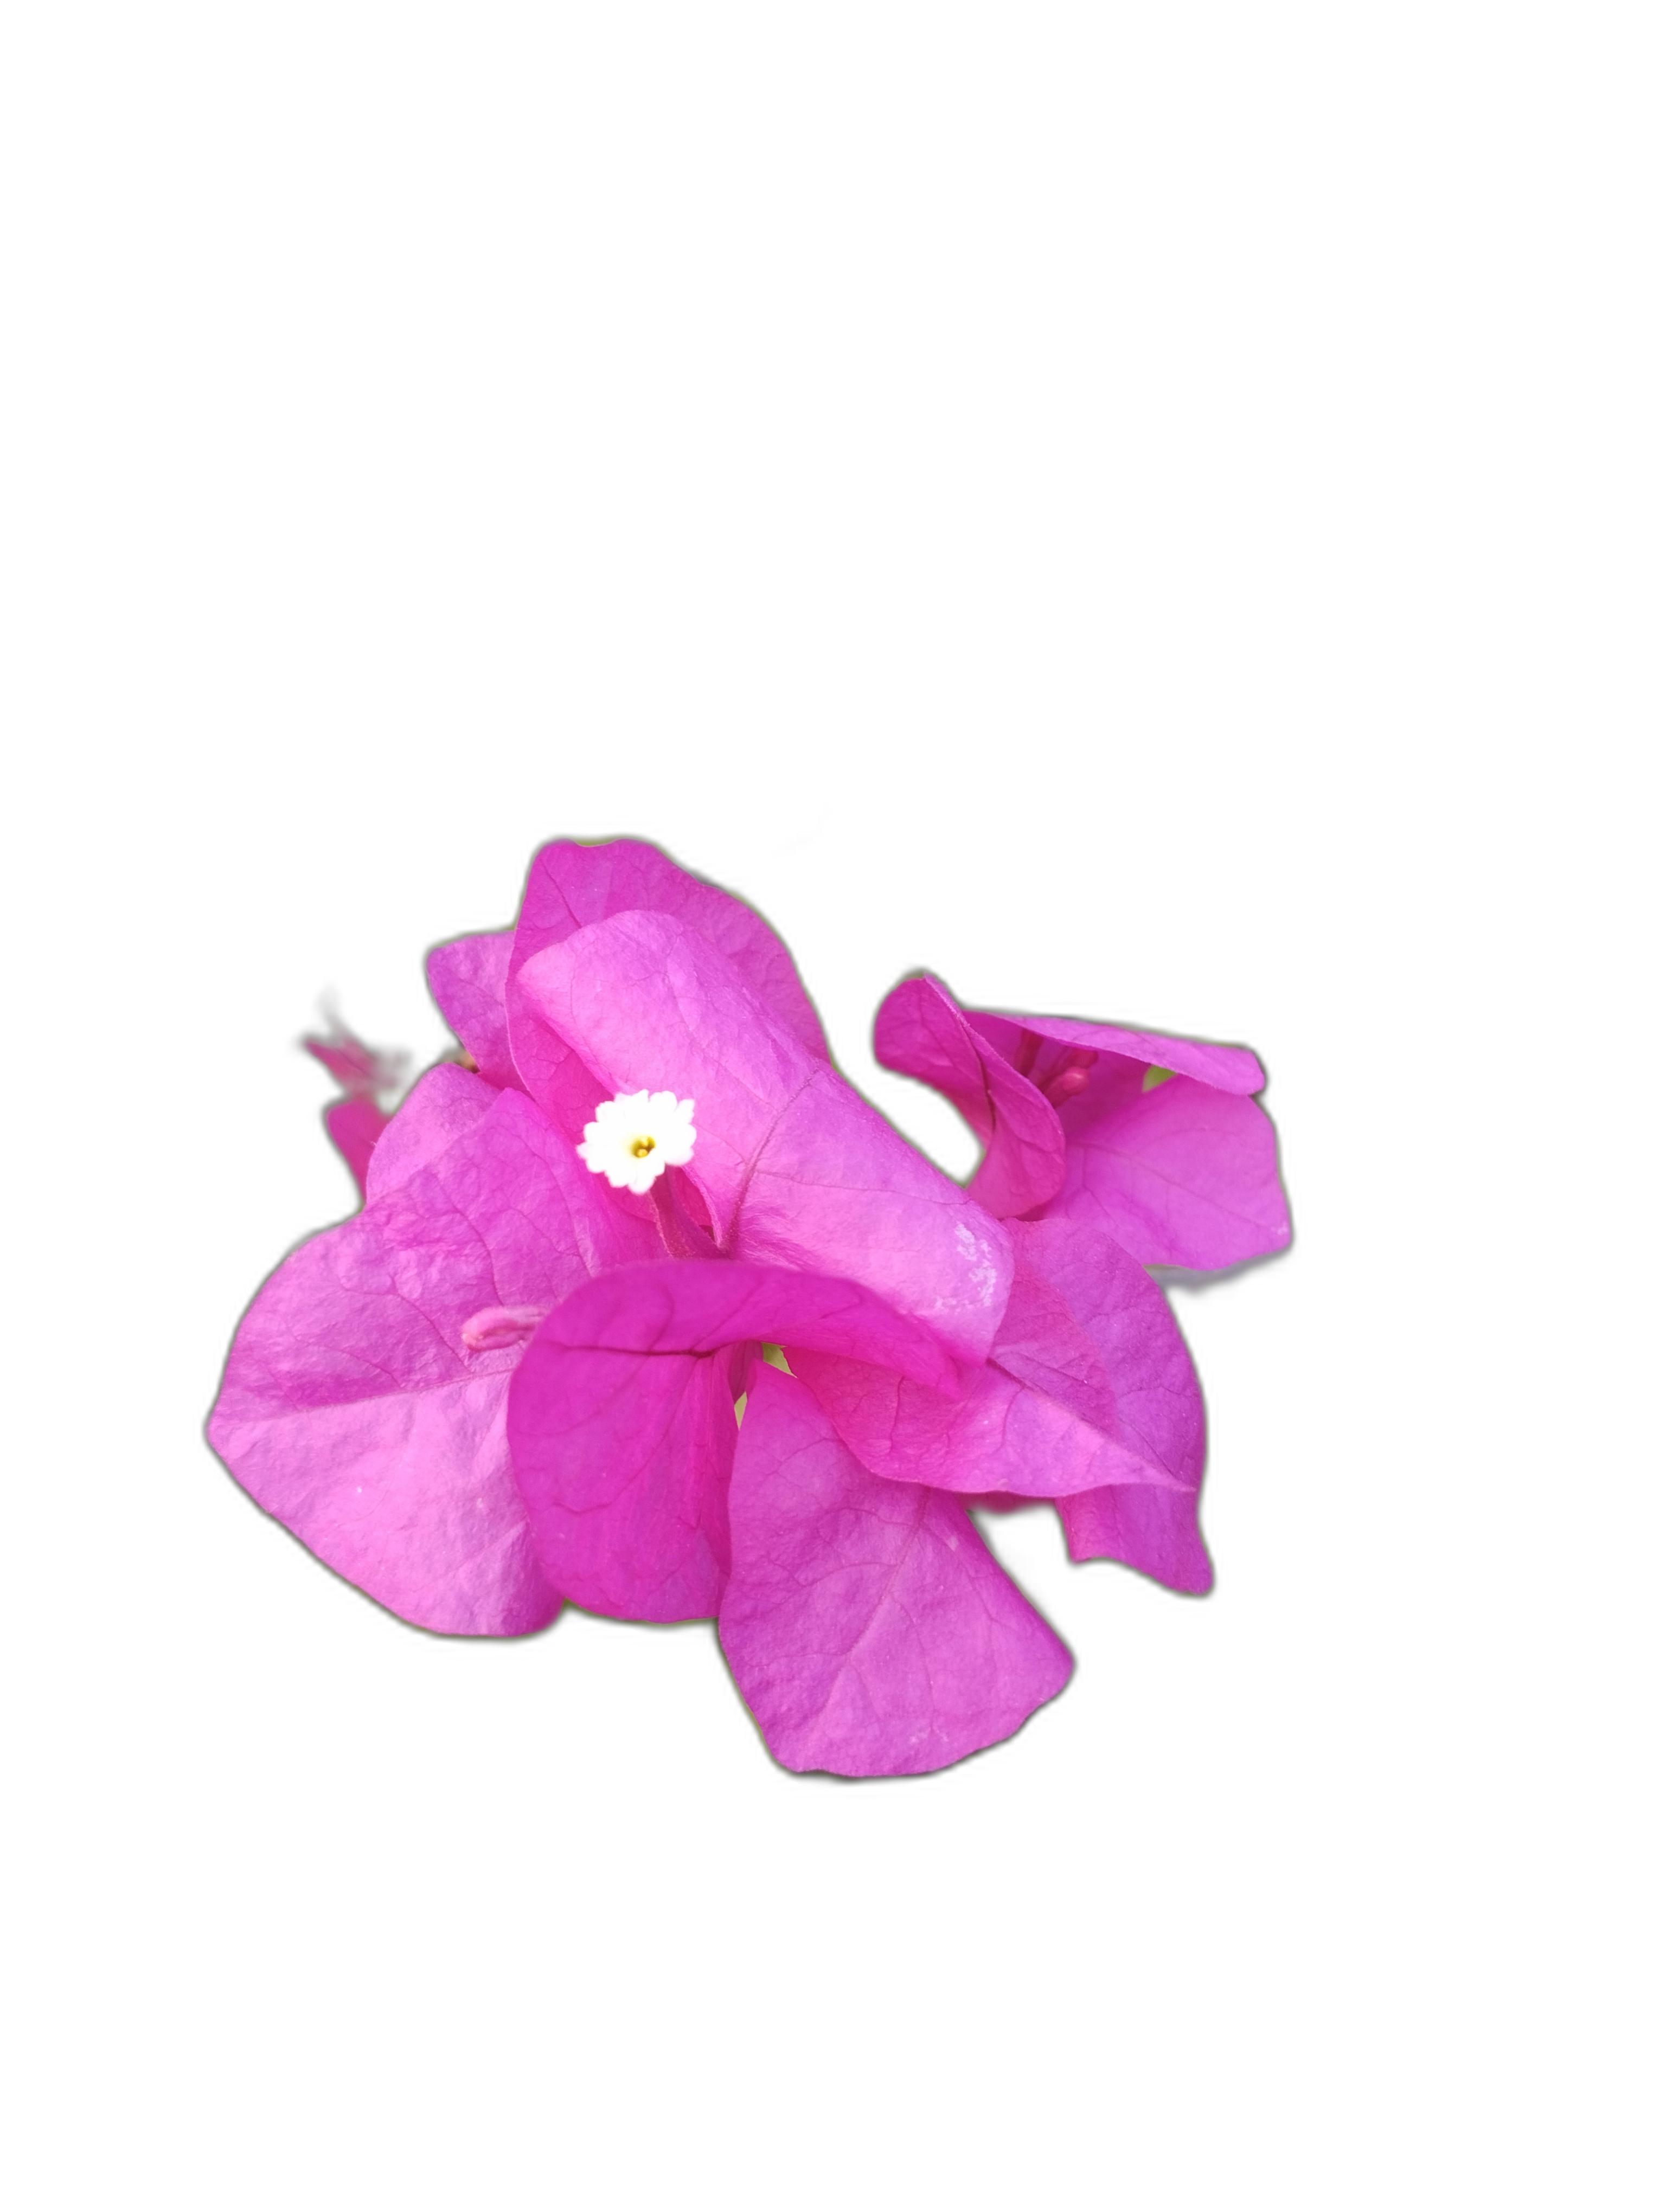
Label: Bougainvillea